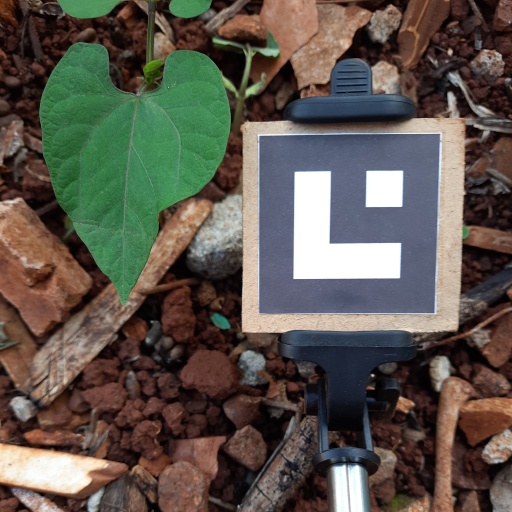
Observations: wavy surface, no eating holes, under shade